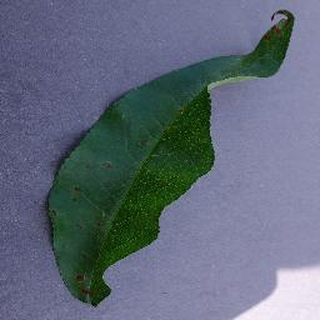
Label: peach_bacterial_spot